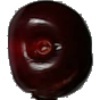
Label: cherry